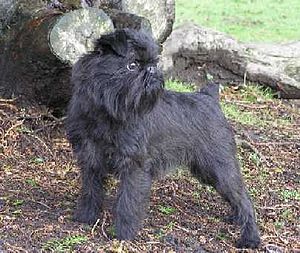
Selskabshund / Racer
Selskabshunde er en gruppe, der består af forskellige hunderacer, der hverken har fælles oprindelse eller arbejdsområde. Det er hunderacer som enten ikke længere bruges til det formål, som de oprindeligt blev avlet til, eller som traditionelt blev avlet til at skulle være deres ejere til underholdning. Med få undtagelser er selskabshunde små racer.